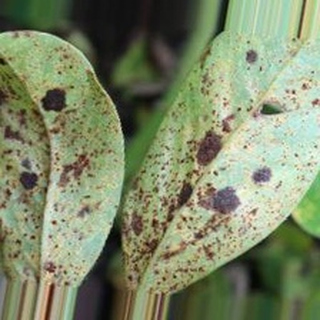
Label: groundnut_rust